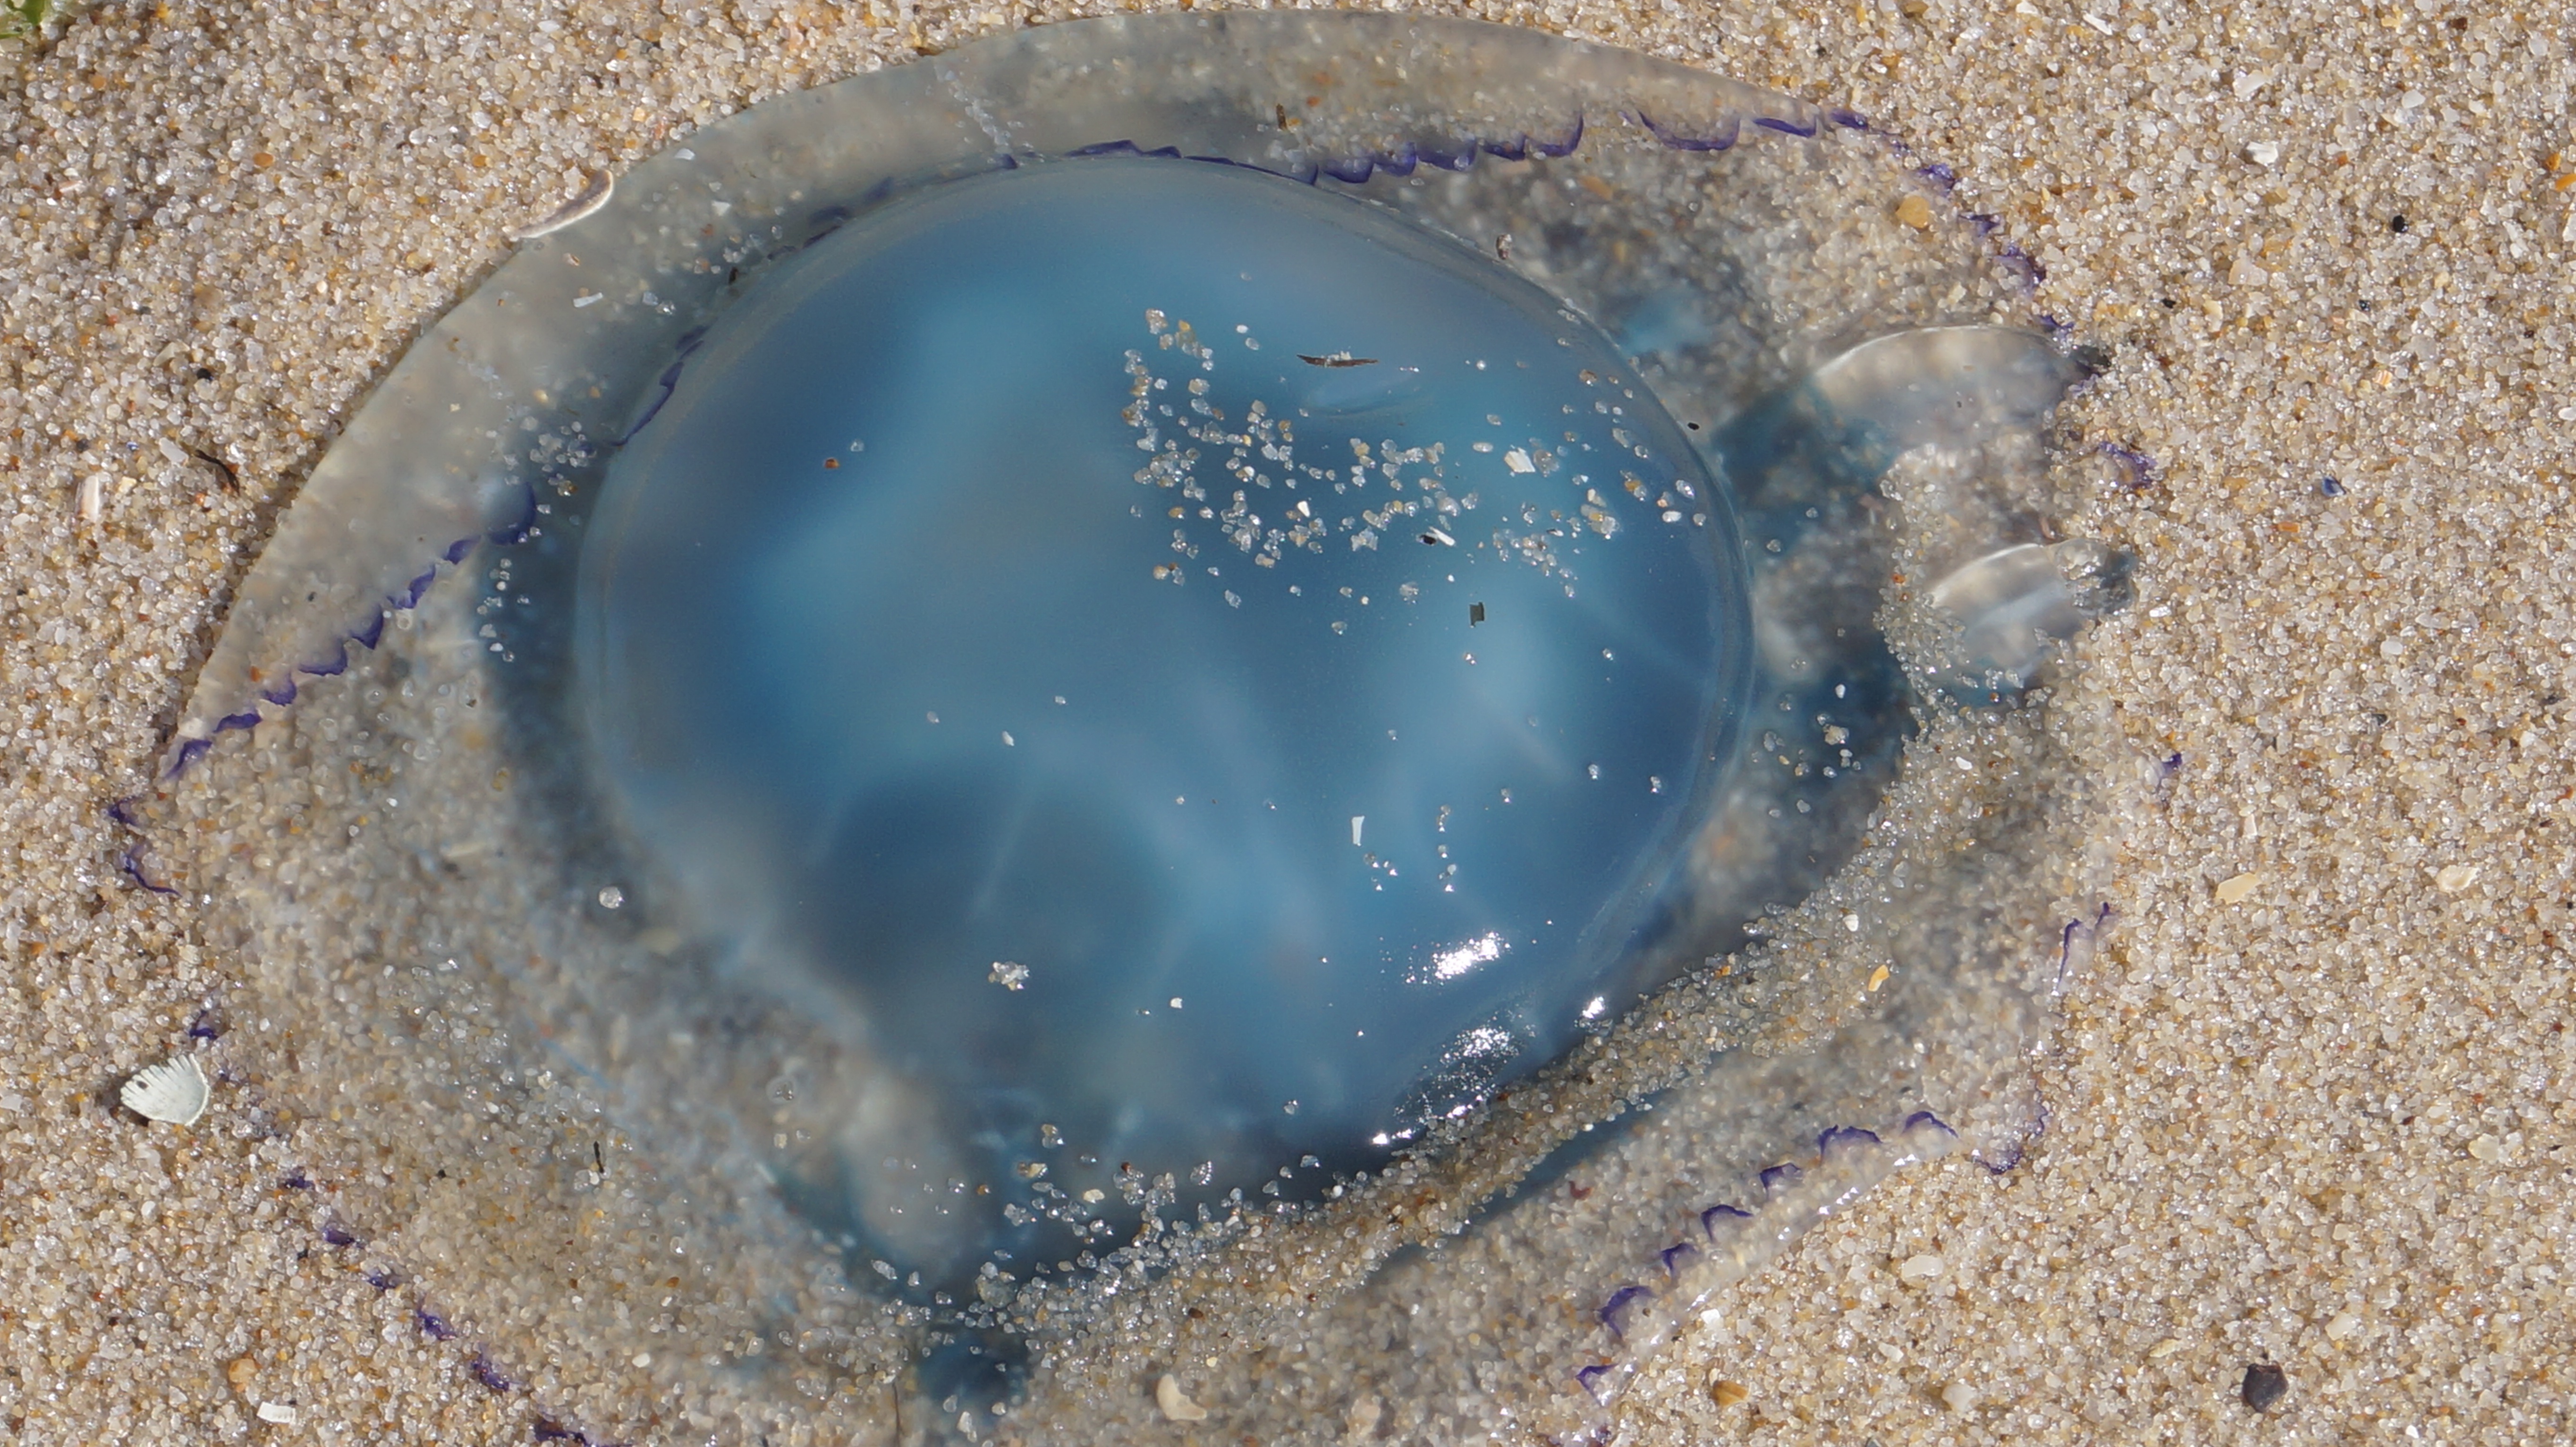
beach, sea, water, sand, biology, blue, invertebrate, beach sea, macro photography, beautiful beaches, marine biology